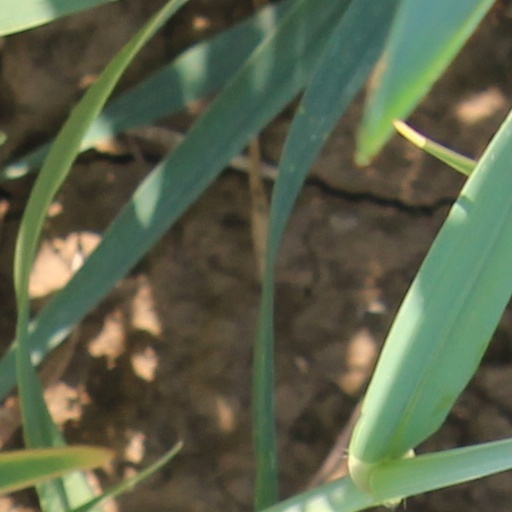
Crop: wheat